La Soledad (film)

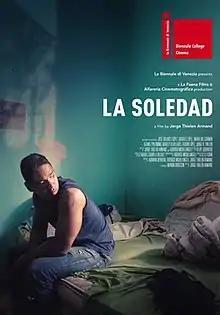
Poster

La Soledad is a 2016 drama film co-written, co-produced and directed Jorge Thielen Armand in his directorial debut. It premiered in the 73rd Venice International Film Festival. The production received the financial support of The Venice Biennale College and it is a co-production between Venezuela, Canada and Italy.